Italian design

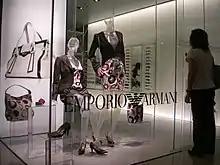
Clothes by Emporio Armani, one of the most luxurious and famous Italian fashion houses

Italy is also very influential in car design, and has produced some of the greatest status symbols of the century. The automobile industry in the nation is a large employer in the country, with a labour force of over 196,000 (2004) working in the industry.